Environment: real
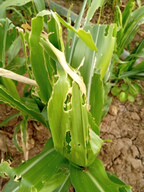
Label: fall_armyworm